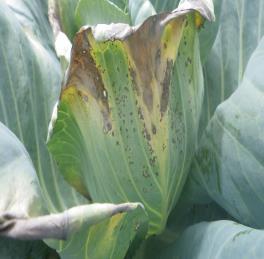
Plant: Cabbage
Disease: cabbage black rot